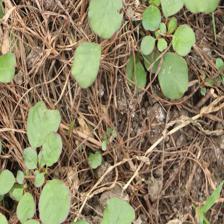
Label: BroadLeafWeed